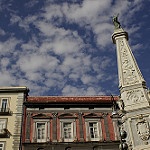
Label: buildings